Baja (cross-country rally)

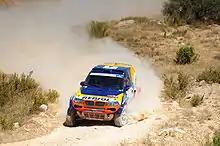
Nani Roma competing in Baja Aragón 2009

A baja, or baja rally, is a motorsport event conducted using various types of vehicles. Along with the similar rally raids and marathon rally raids, the three event types are collectively considered as types of cross-country rallies by the international governing body for automobile sport, the Fédération Internationale de l'Automobile (FIA).